Bristol Hotel, Odesa

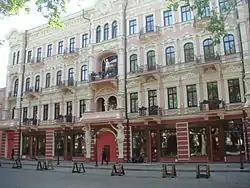
Bristol Hotel

Bristol Hotel is a hotel in Odesa, Ukraine. Built between 1898 and 1899, it is located in the city centre in Italiiska Street, opposite the Odesa Philharmonic Theater.